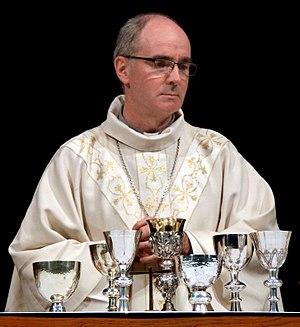
Mgr Laurent Percerou, évêque de Moulins, lors du rassemblement Ecclesia Campus 2015 à Grenoble.
L'évêque de Nantes est à la tête du diocèse catholique français de Nantes, en Bretagne. Le diocèse couvre le département de Loire-Atlantique. L'évêque de Nantes siège dans la Cathédrale Saint-Pierre-et-Saint-Paul située dans la cité de Nantes. L'évêché de Nantes est suffragant de l'archevêché de Tours jusqu'en 2003, puis de l'archevêché de Rennes à partir de cette date. La création de l'évêché remonte au IVᵉ siècle.
Le diocèse de Moulins est une circonscription ecclésiastique de l'Église catholique romaine correspondant actuellement aux limites administratives du département de l'Allier.
Laurent Percerou, né le 11 septembre 1961 à Dreux en Eure-et-Loir, est un prélat catholique français, nommé évêque de Nantes le 11 août 2020 après avoir été évêque de Moulins.